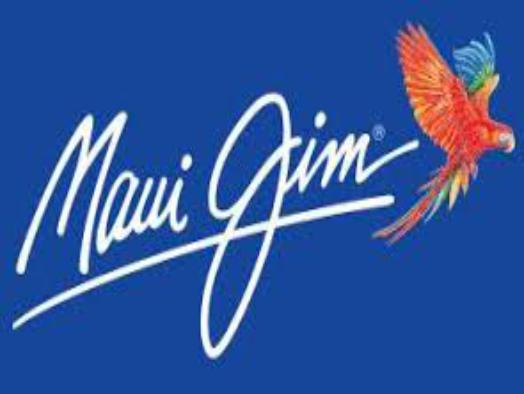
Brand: maui jim
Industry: Clothes